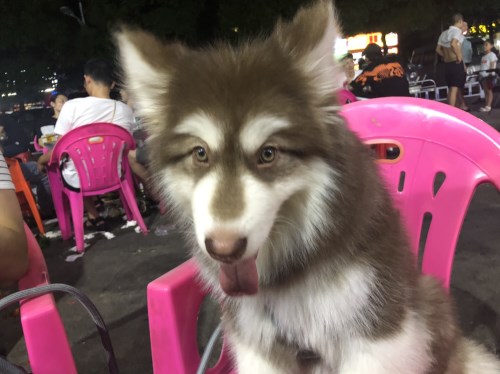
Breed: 1324-n000004-malamute